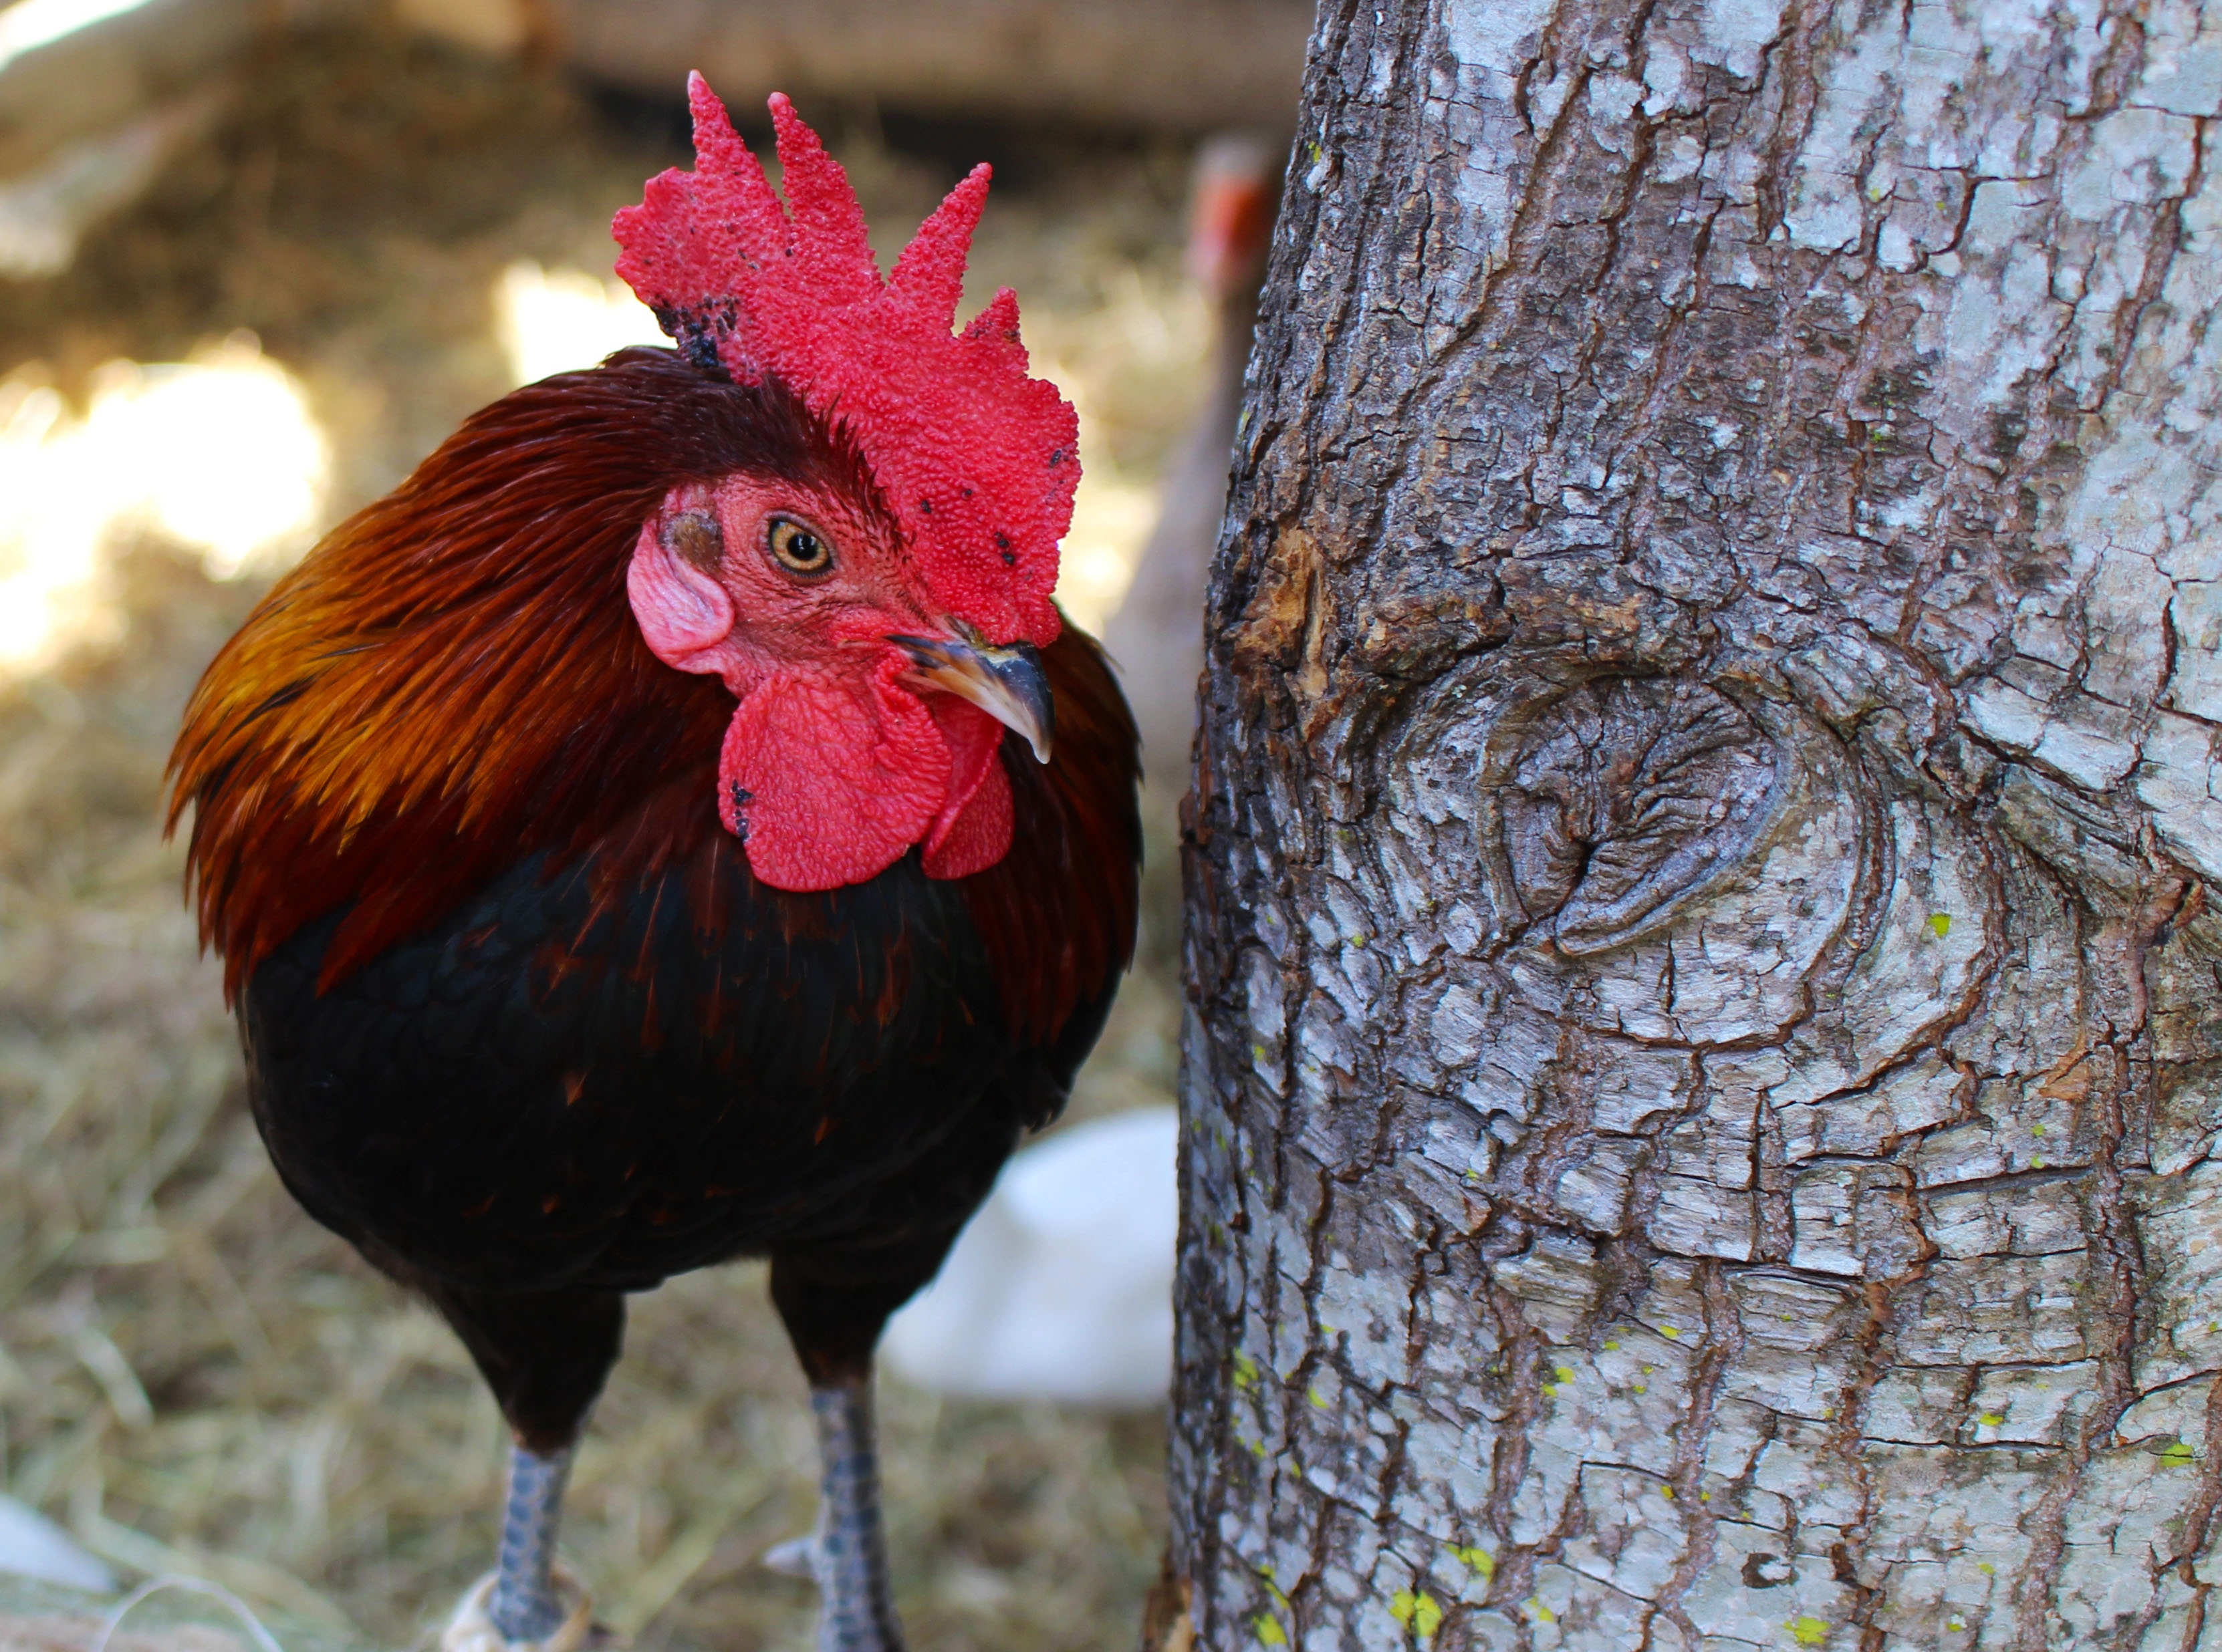
nature, bird, farm, animal, standing, rural, red, farming, beak, livestock, natural, agriculture, feather, chicken, fowl, fauna, cockerel, rooster, plumage, poultry, hen, crest, face, galliformes, head, vertebrate, phasianidae, comb